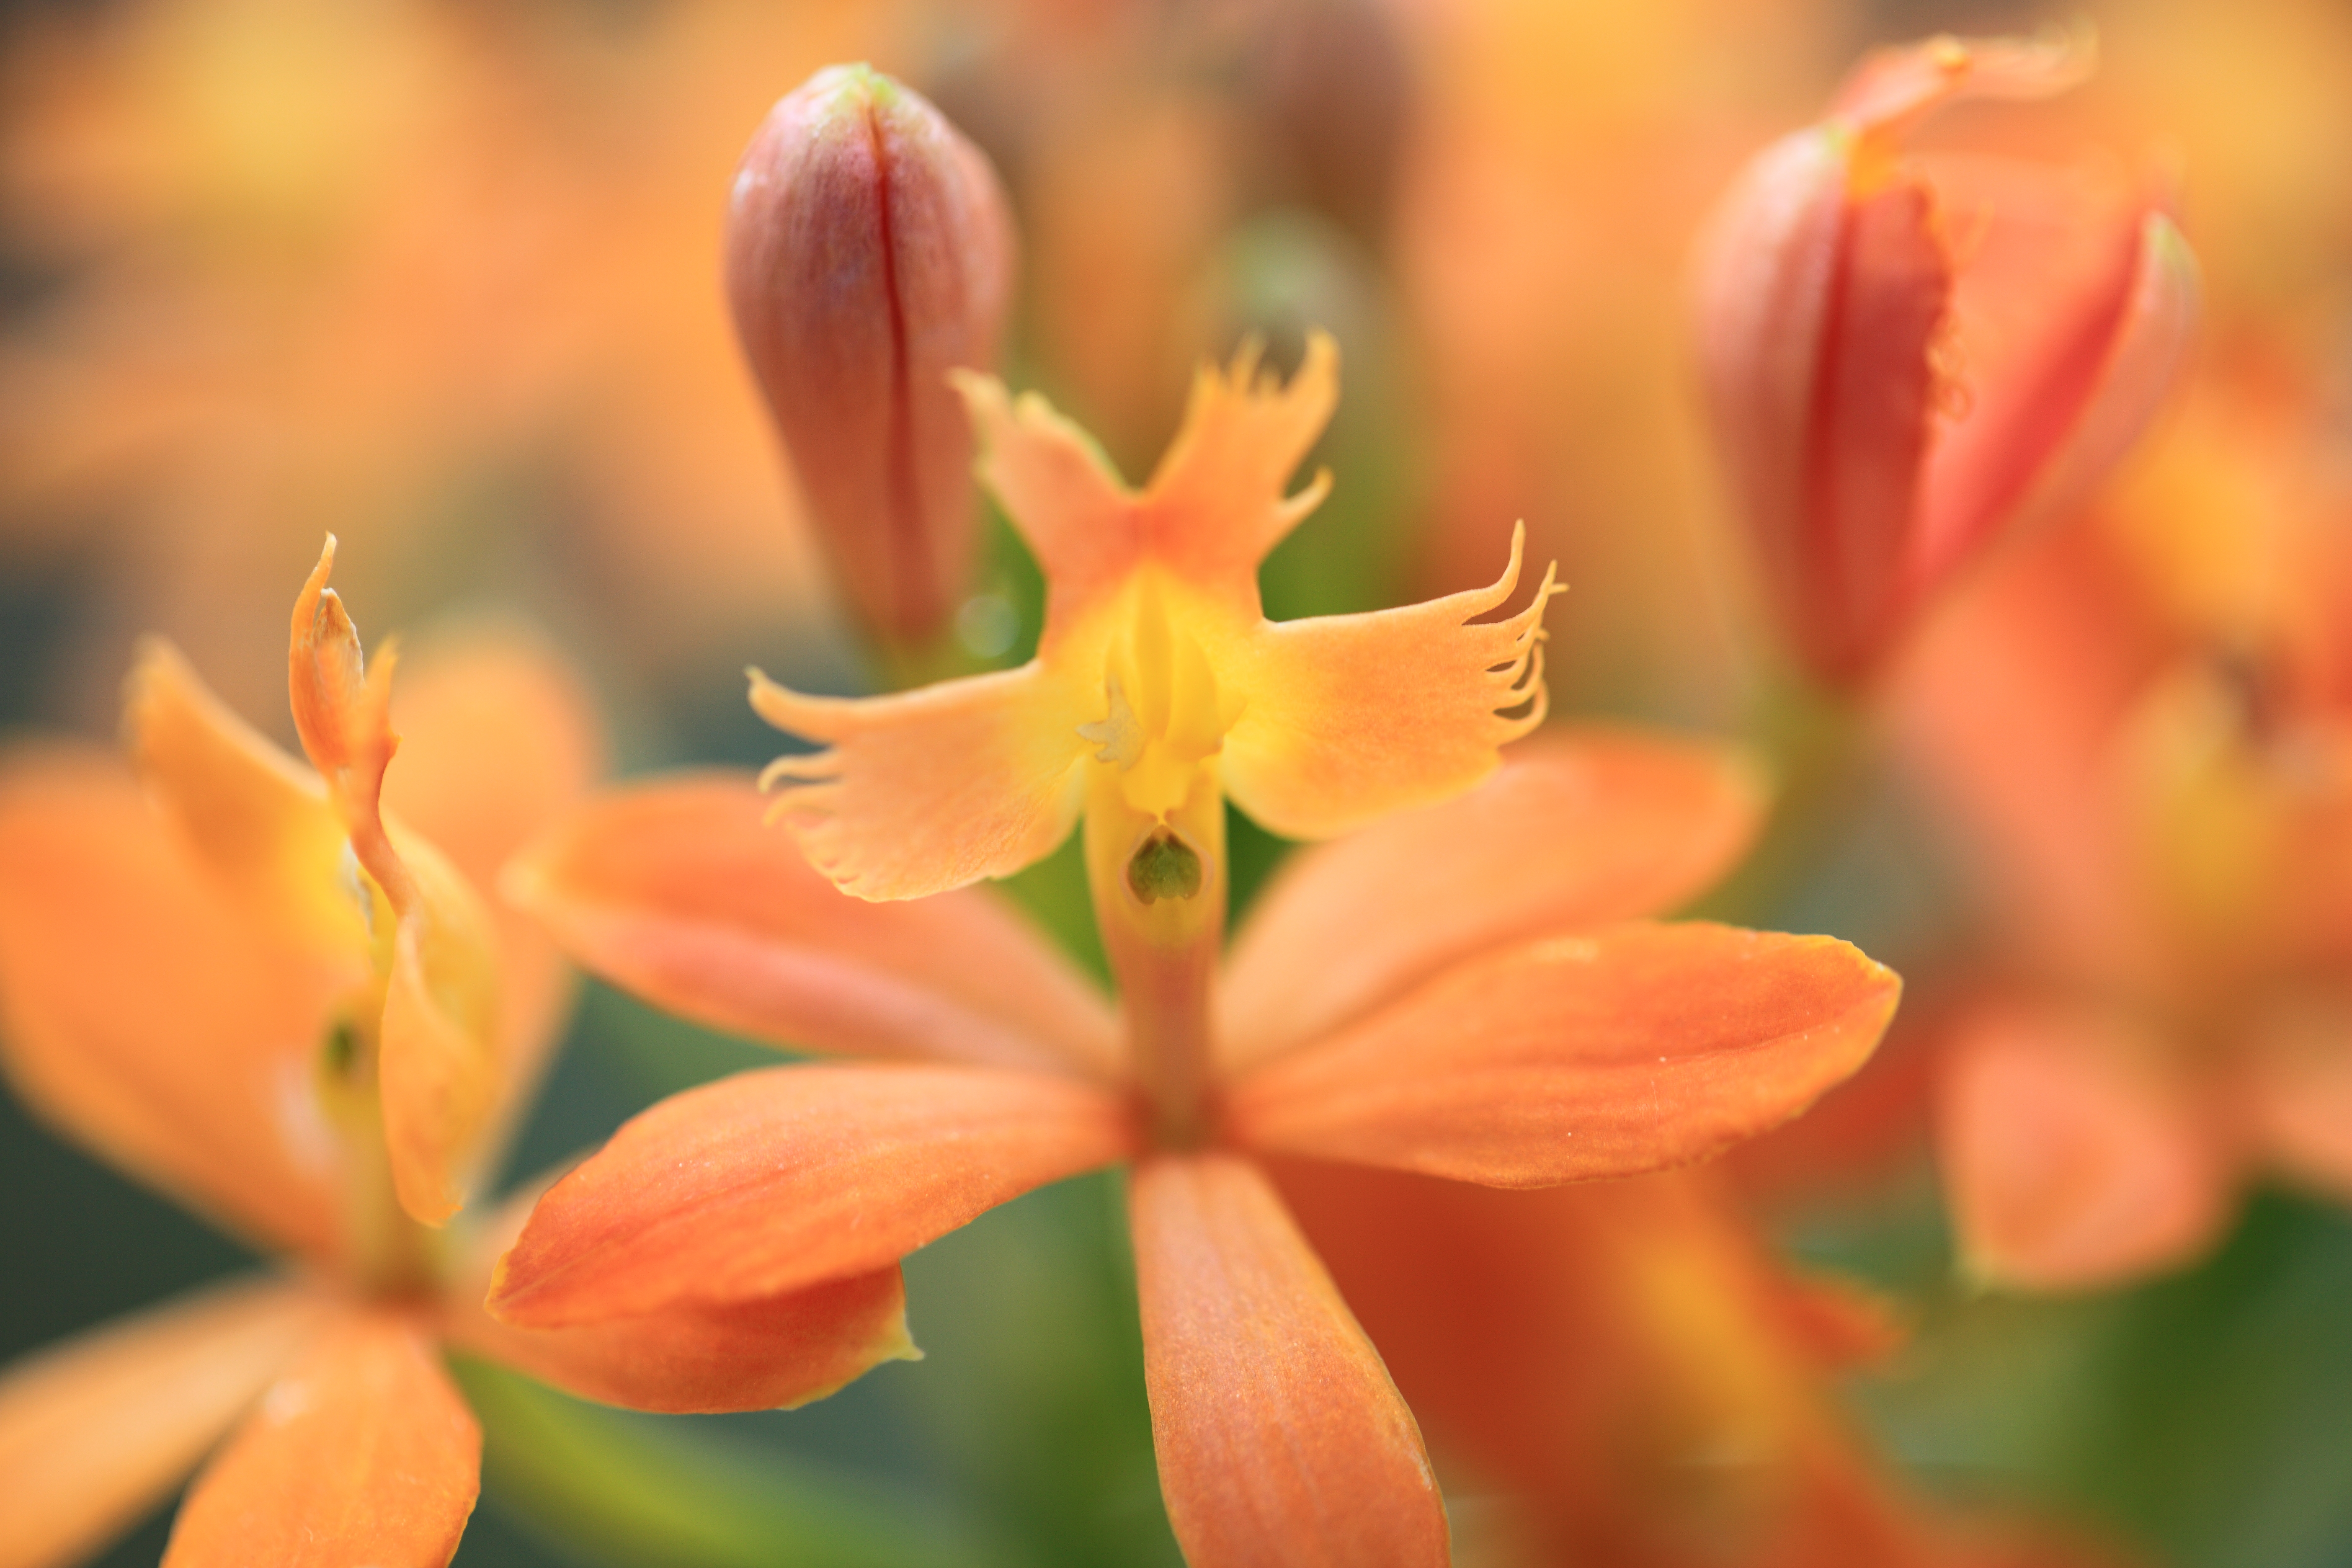
blossom, plant, flower, petal, high, botany, yellow, garden, flora, botanical, wildflower, close up, 5d, hires, lily, markii, hi, res, resolution, ibaraki, naka, macro photography, flowering plant, plant stem, land plant